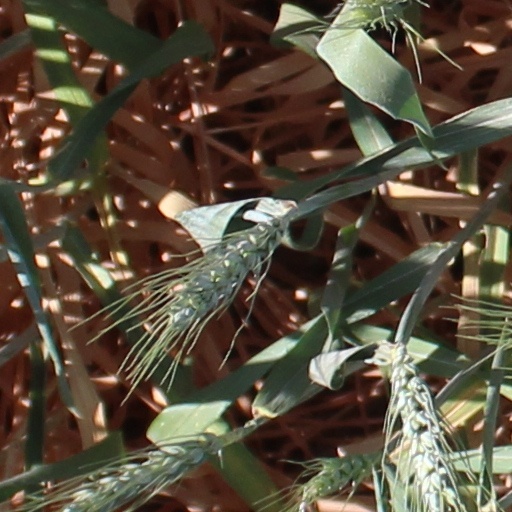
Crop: wheat